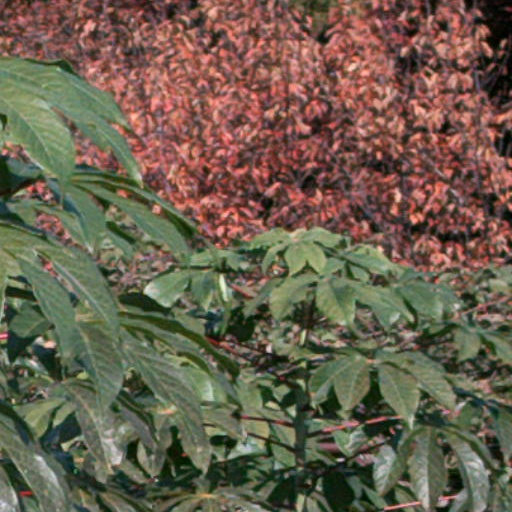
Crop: cassava